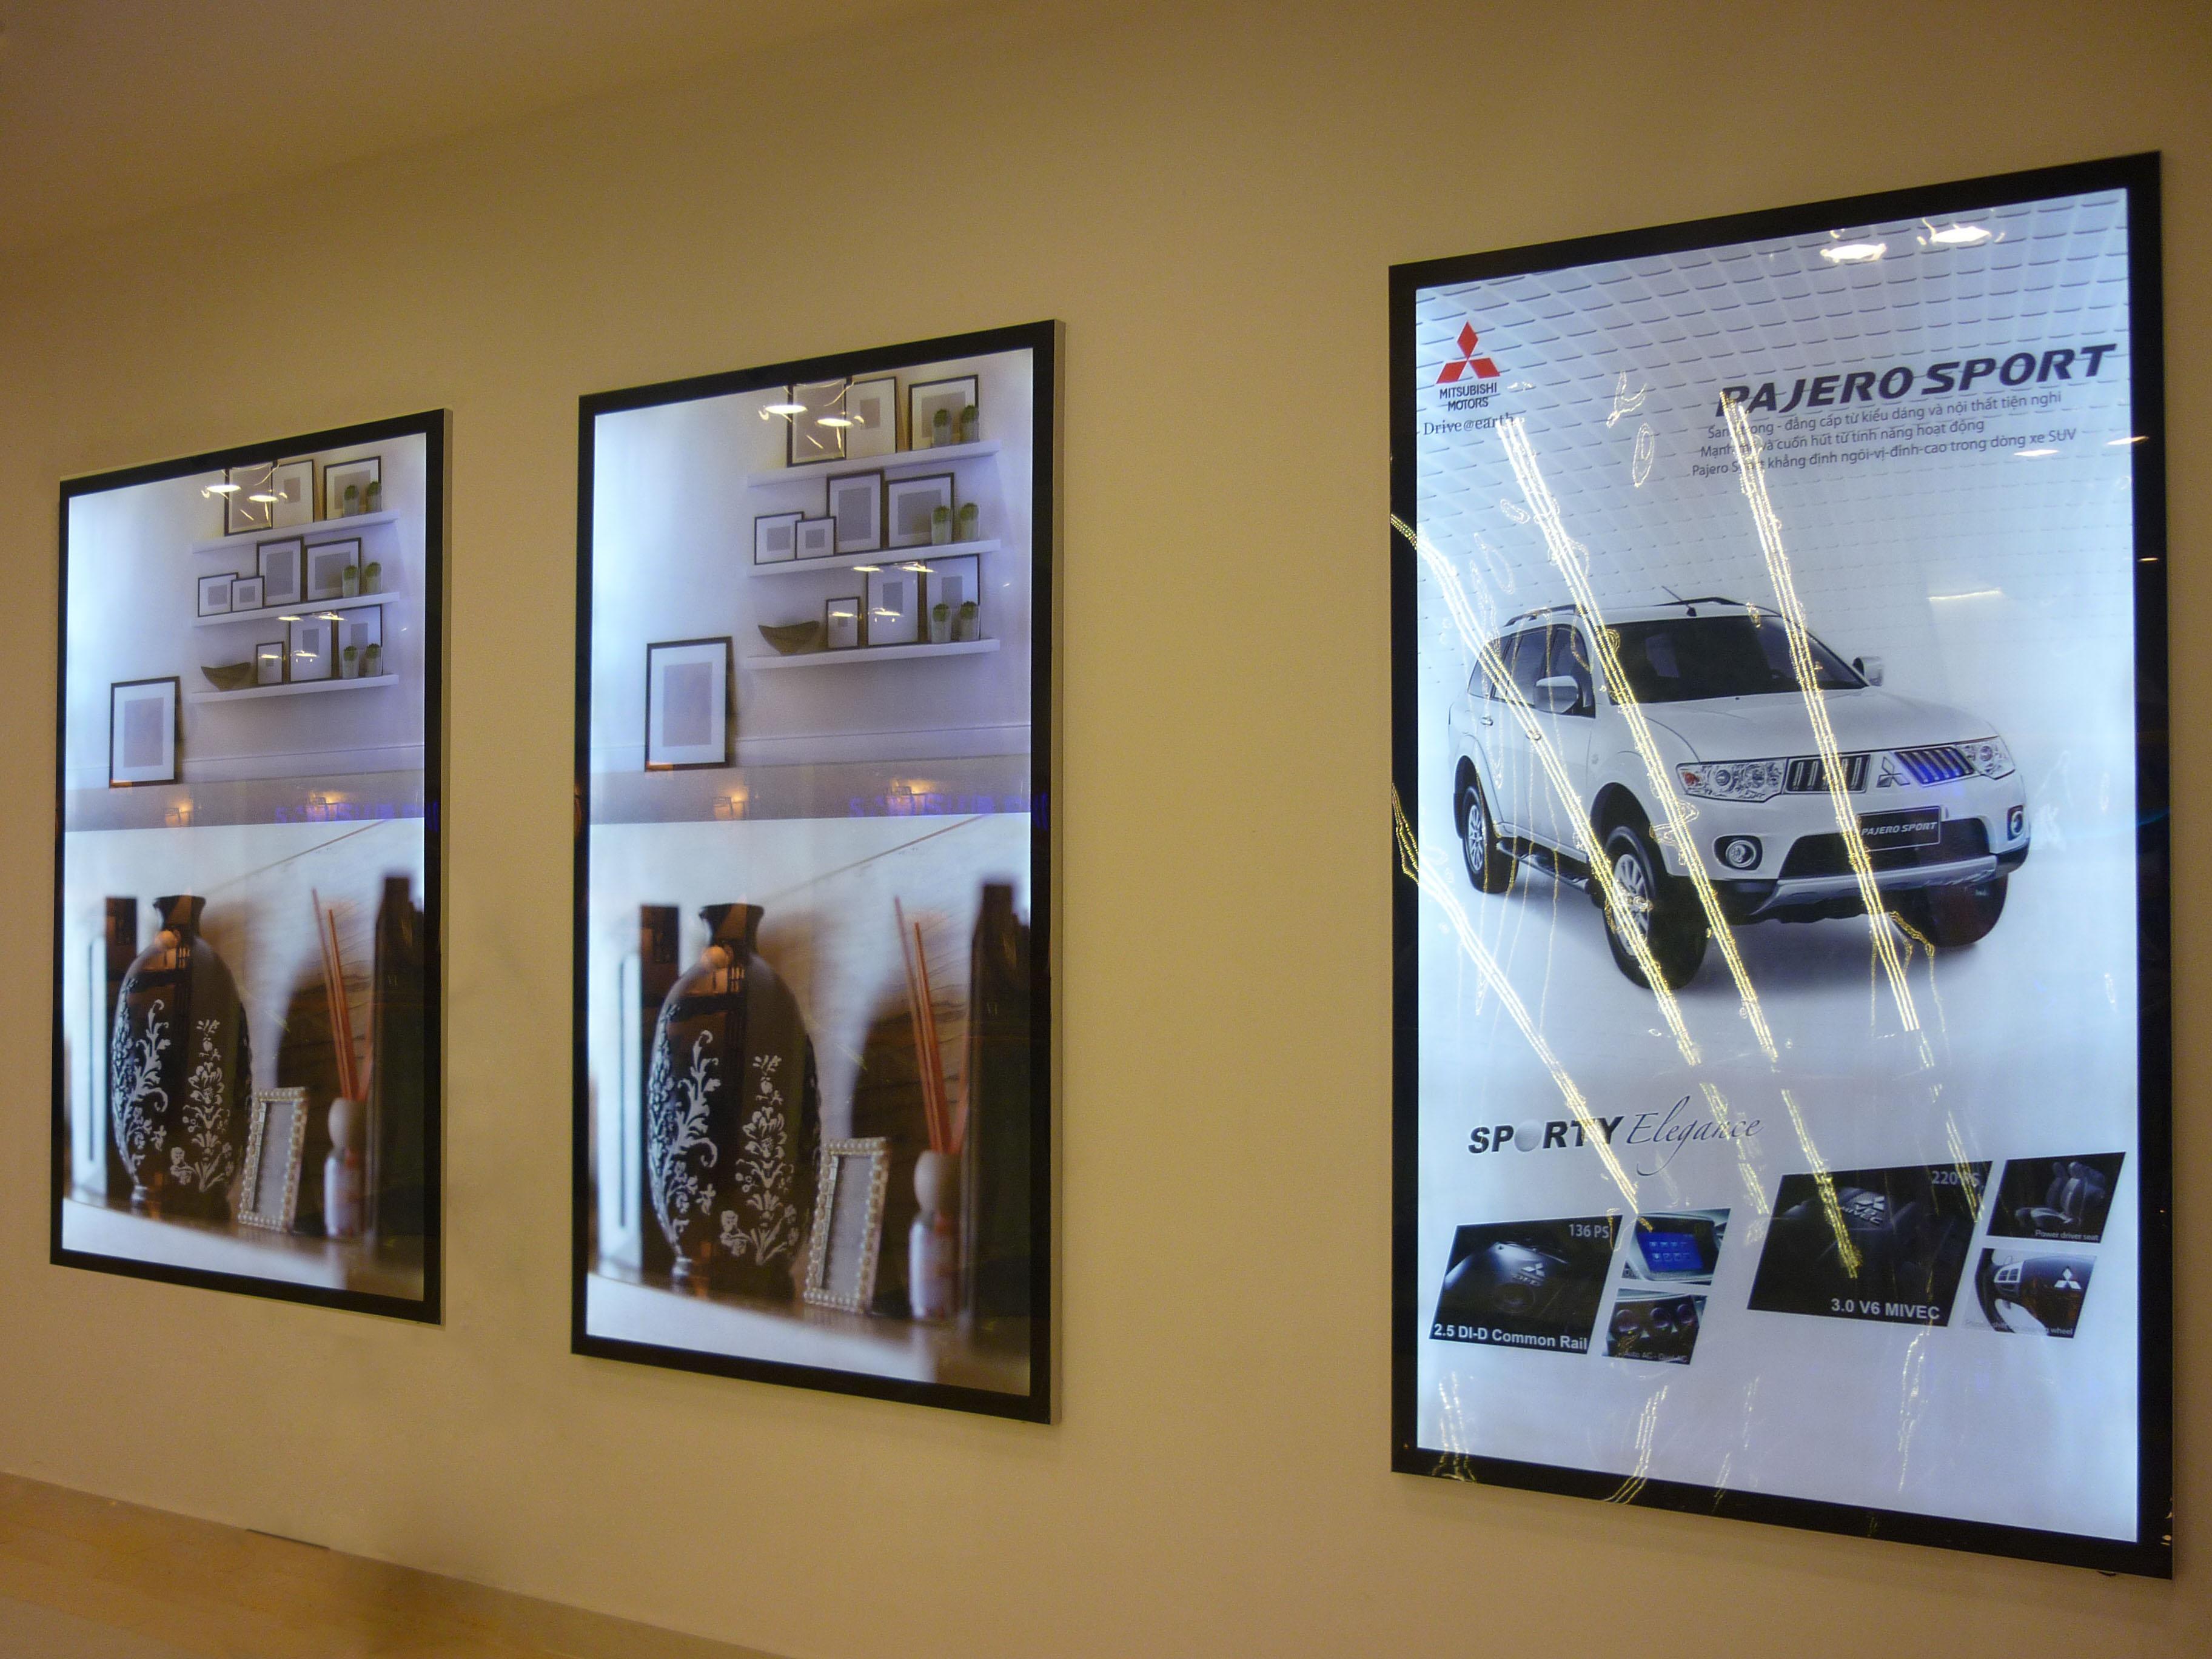
có những tấm ảnh xuất hiện ở trên bức tường